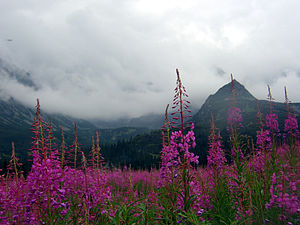
Gederams (slægt)
Gederams (Chamerion angustifolium) Fote: Tamerlan
Gederams er en lille slægt med fire arter, som er udbredt i Nordafrika, Mellemøsten, Kaukasus, Centralasien, Østasien, Nordamerika og i Europa. Det er opretvoksende, ofte bestanddannende, flerårige urter. Stænglerne er enlige eller svagt forgrenede, let behårede med kirtelhår. Bladene er skruestillede. Blomsterne er samlet i enkle stande, og de enkelte blomster er 4-tallige og svagt uregelmæssige med rosenrøde eller hvide kronblade. Frugterne er aflange kapsler med talrige, langhårede frø.